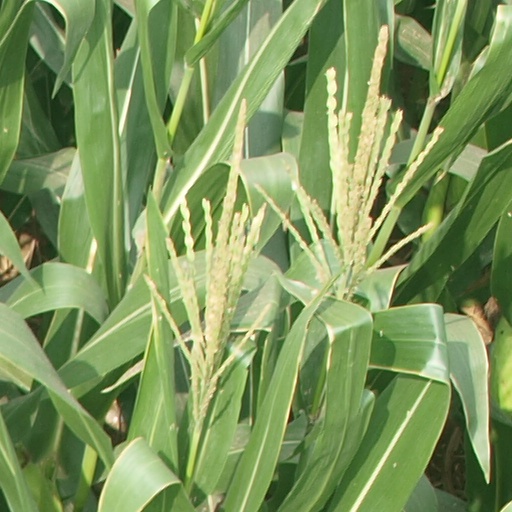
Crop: maize; corn